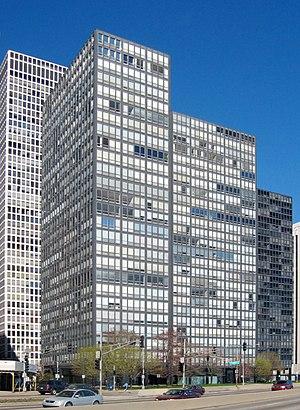
Ludwig Mies van der Rohe est un architecte allemand naturalisé américain, né le 27 mars 1886 à Aix-la-Chapelle et mort le 17 août 1969 à Chicago.
La construction métallique est un domaine de la construction, mais aussi de la mécanique ou du génie civil qui s'intéresse à la construction d'ouvrages en métal et plus particulièrement en acier.
Cet article est une liste partielle des bâtiments et meubles conçus par Ludwig Mies van der Rohe.